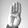
ASL letter: B